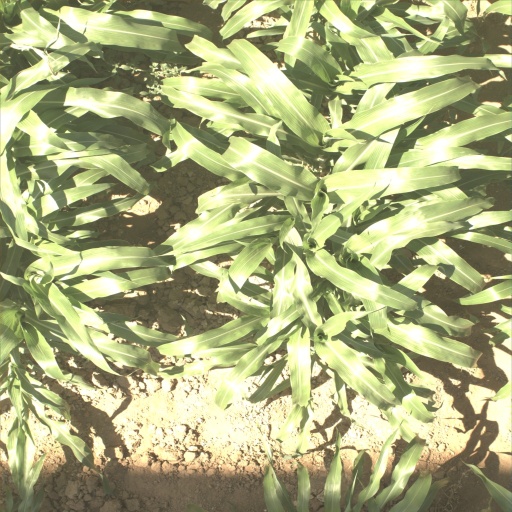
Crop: sorghum